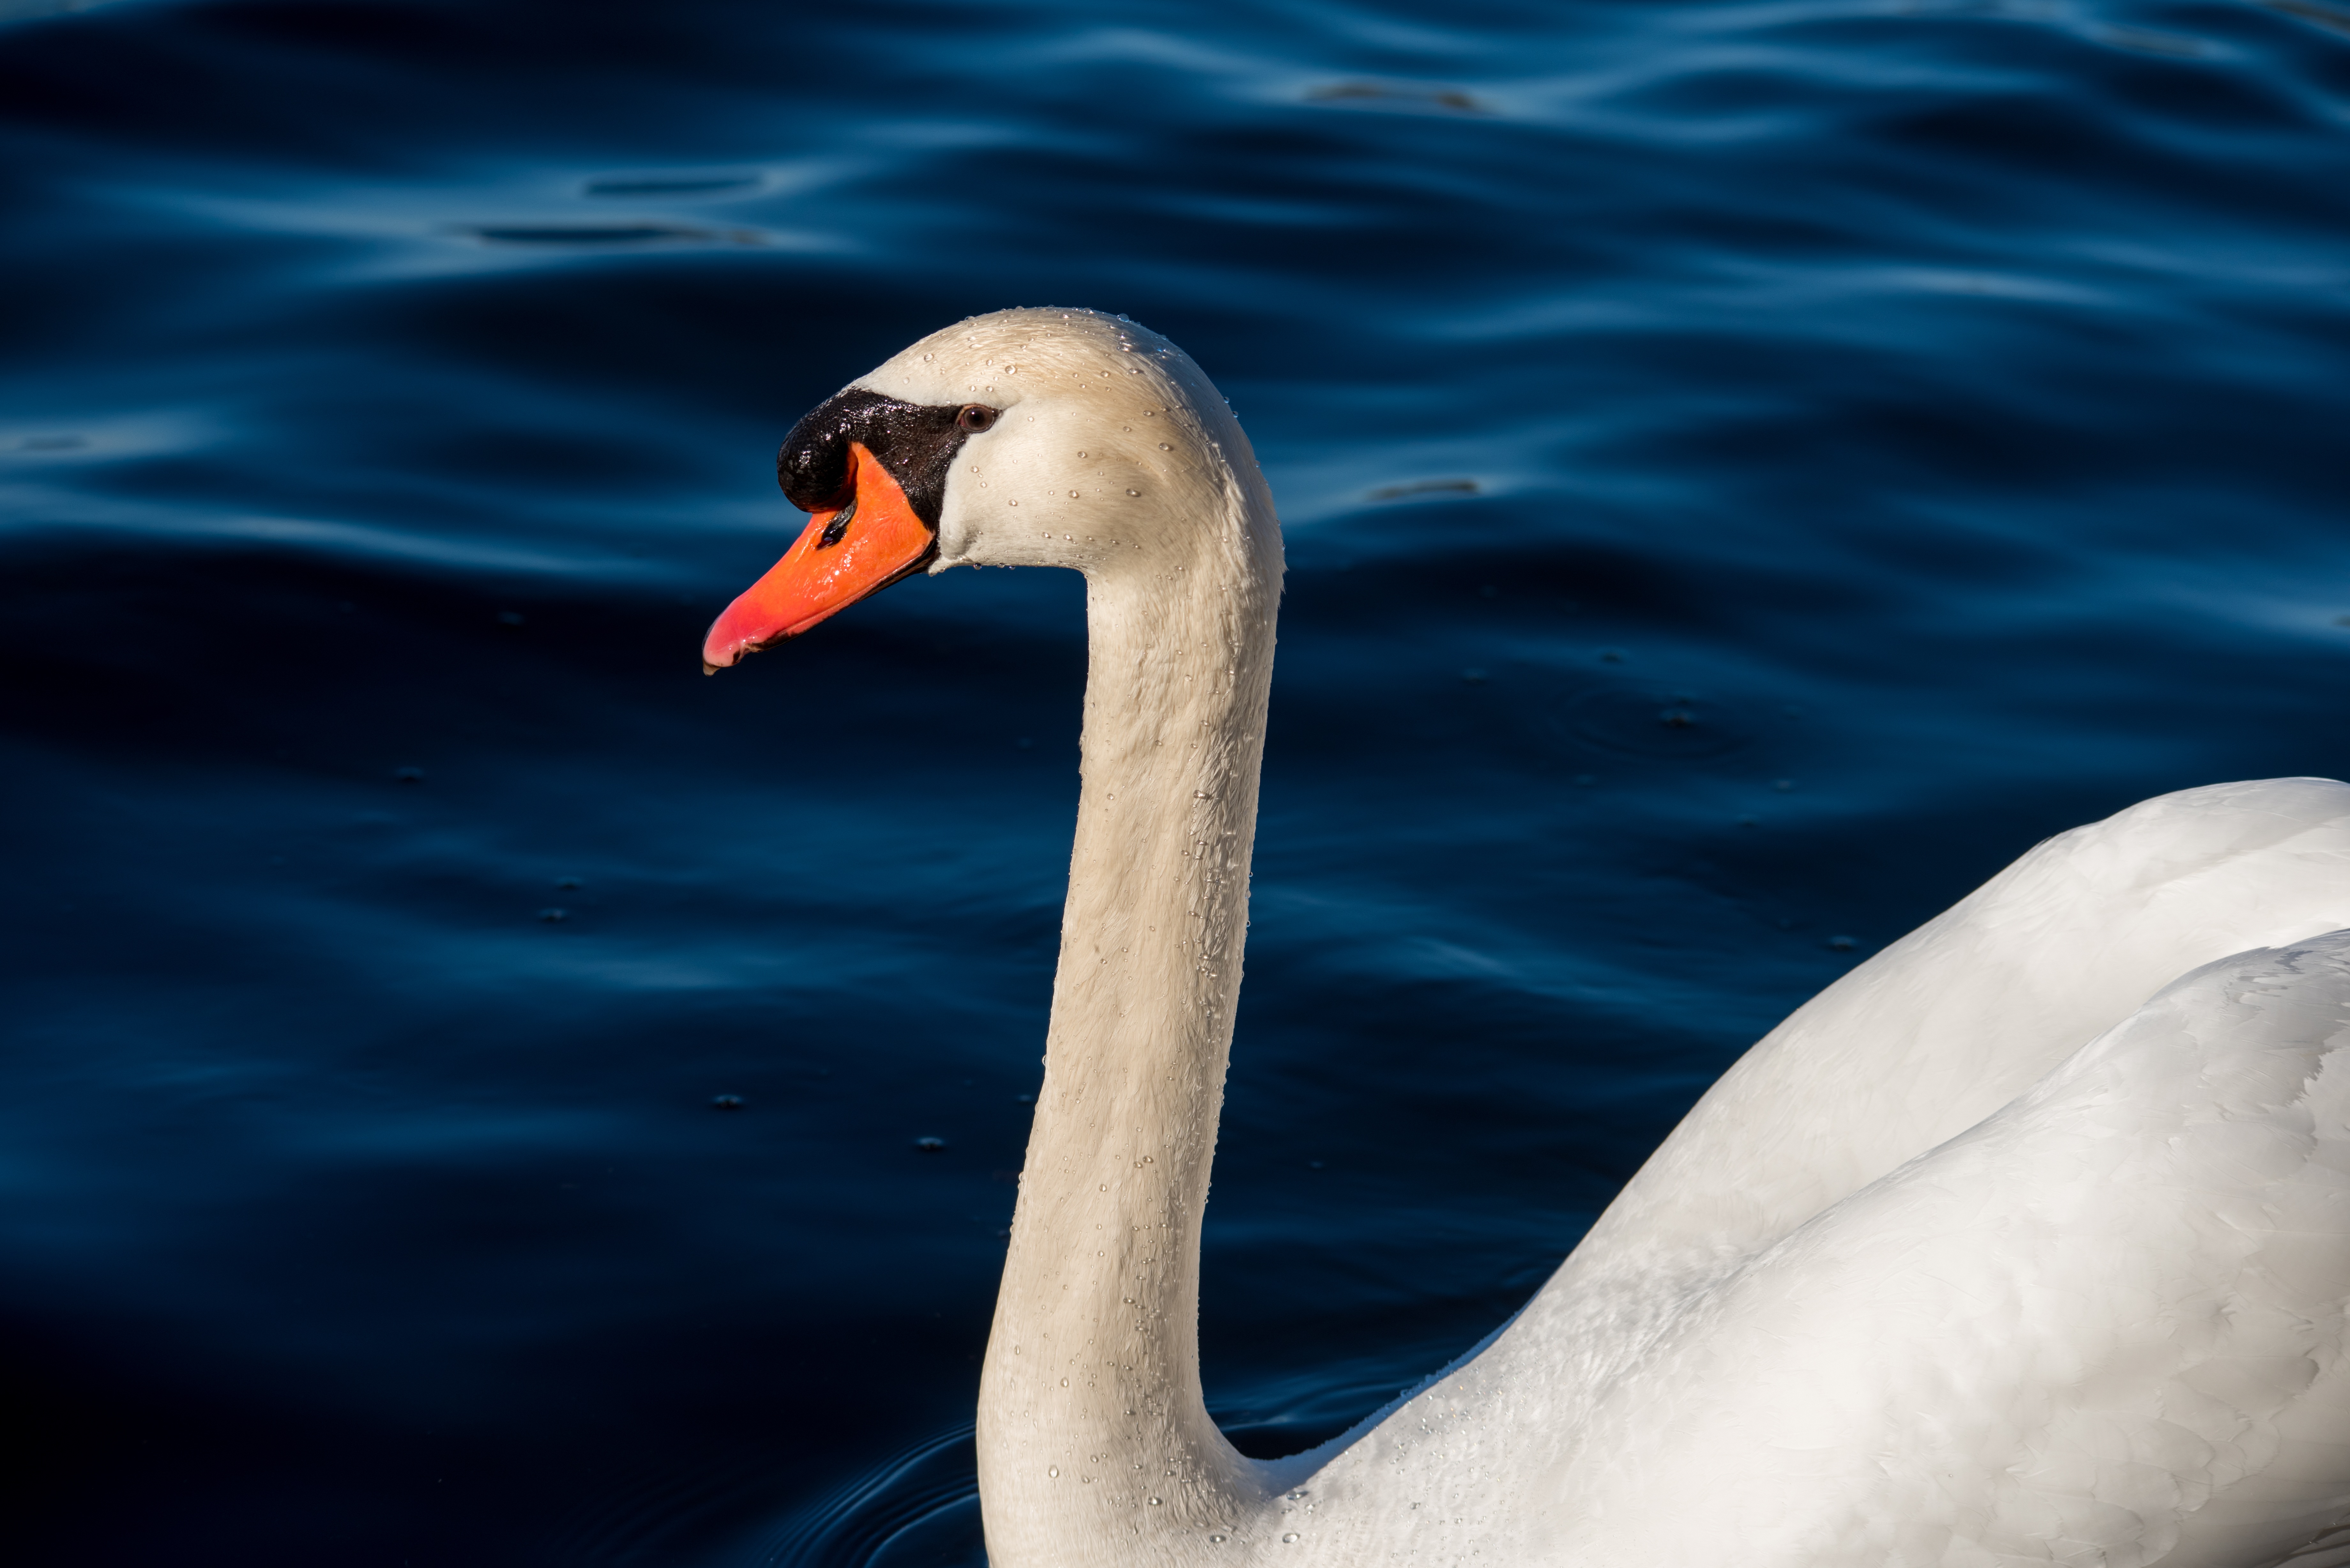
water, bird, wing, lake, wildlife, beak, feather, fowl, fauna, swan, vertebrate, waterfowl, water bird, ducks geese and swans